Chip Robinson

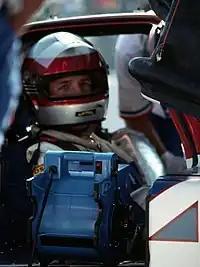
Robinson in the Nissan NPT-90 car at the IMSA Del Mar Grand Prix – October 1990

Chip Robinson (born March 29, 1954, in Philadelphia, Pennsylvania) is a retired race car driver. He won the 1987 IMSA Camel GT series championship and the 1987 24 Hours of Daytona (with Al Holbert, Derek Bell, and Al Unser Jr. in a Porsche and the 1989 12 Hours of Sebring (with Arie Luyendyk and Geoff Brabham) in a Nissan. He made five CART starts in 1986 and 1987 with a best finish of 6th at the 1987 Long Beach Grand Prix. He is currently a contractor residing in Augusta, Georgia with his wife and one son who aspires to drive as well.